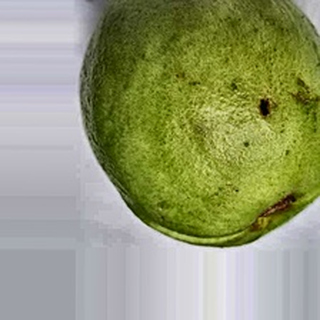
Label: guava_fruit_fly